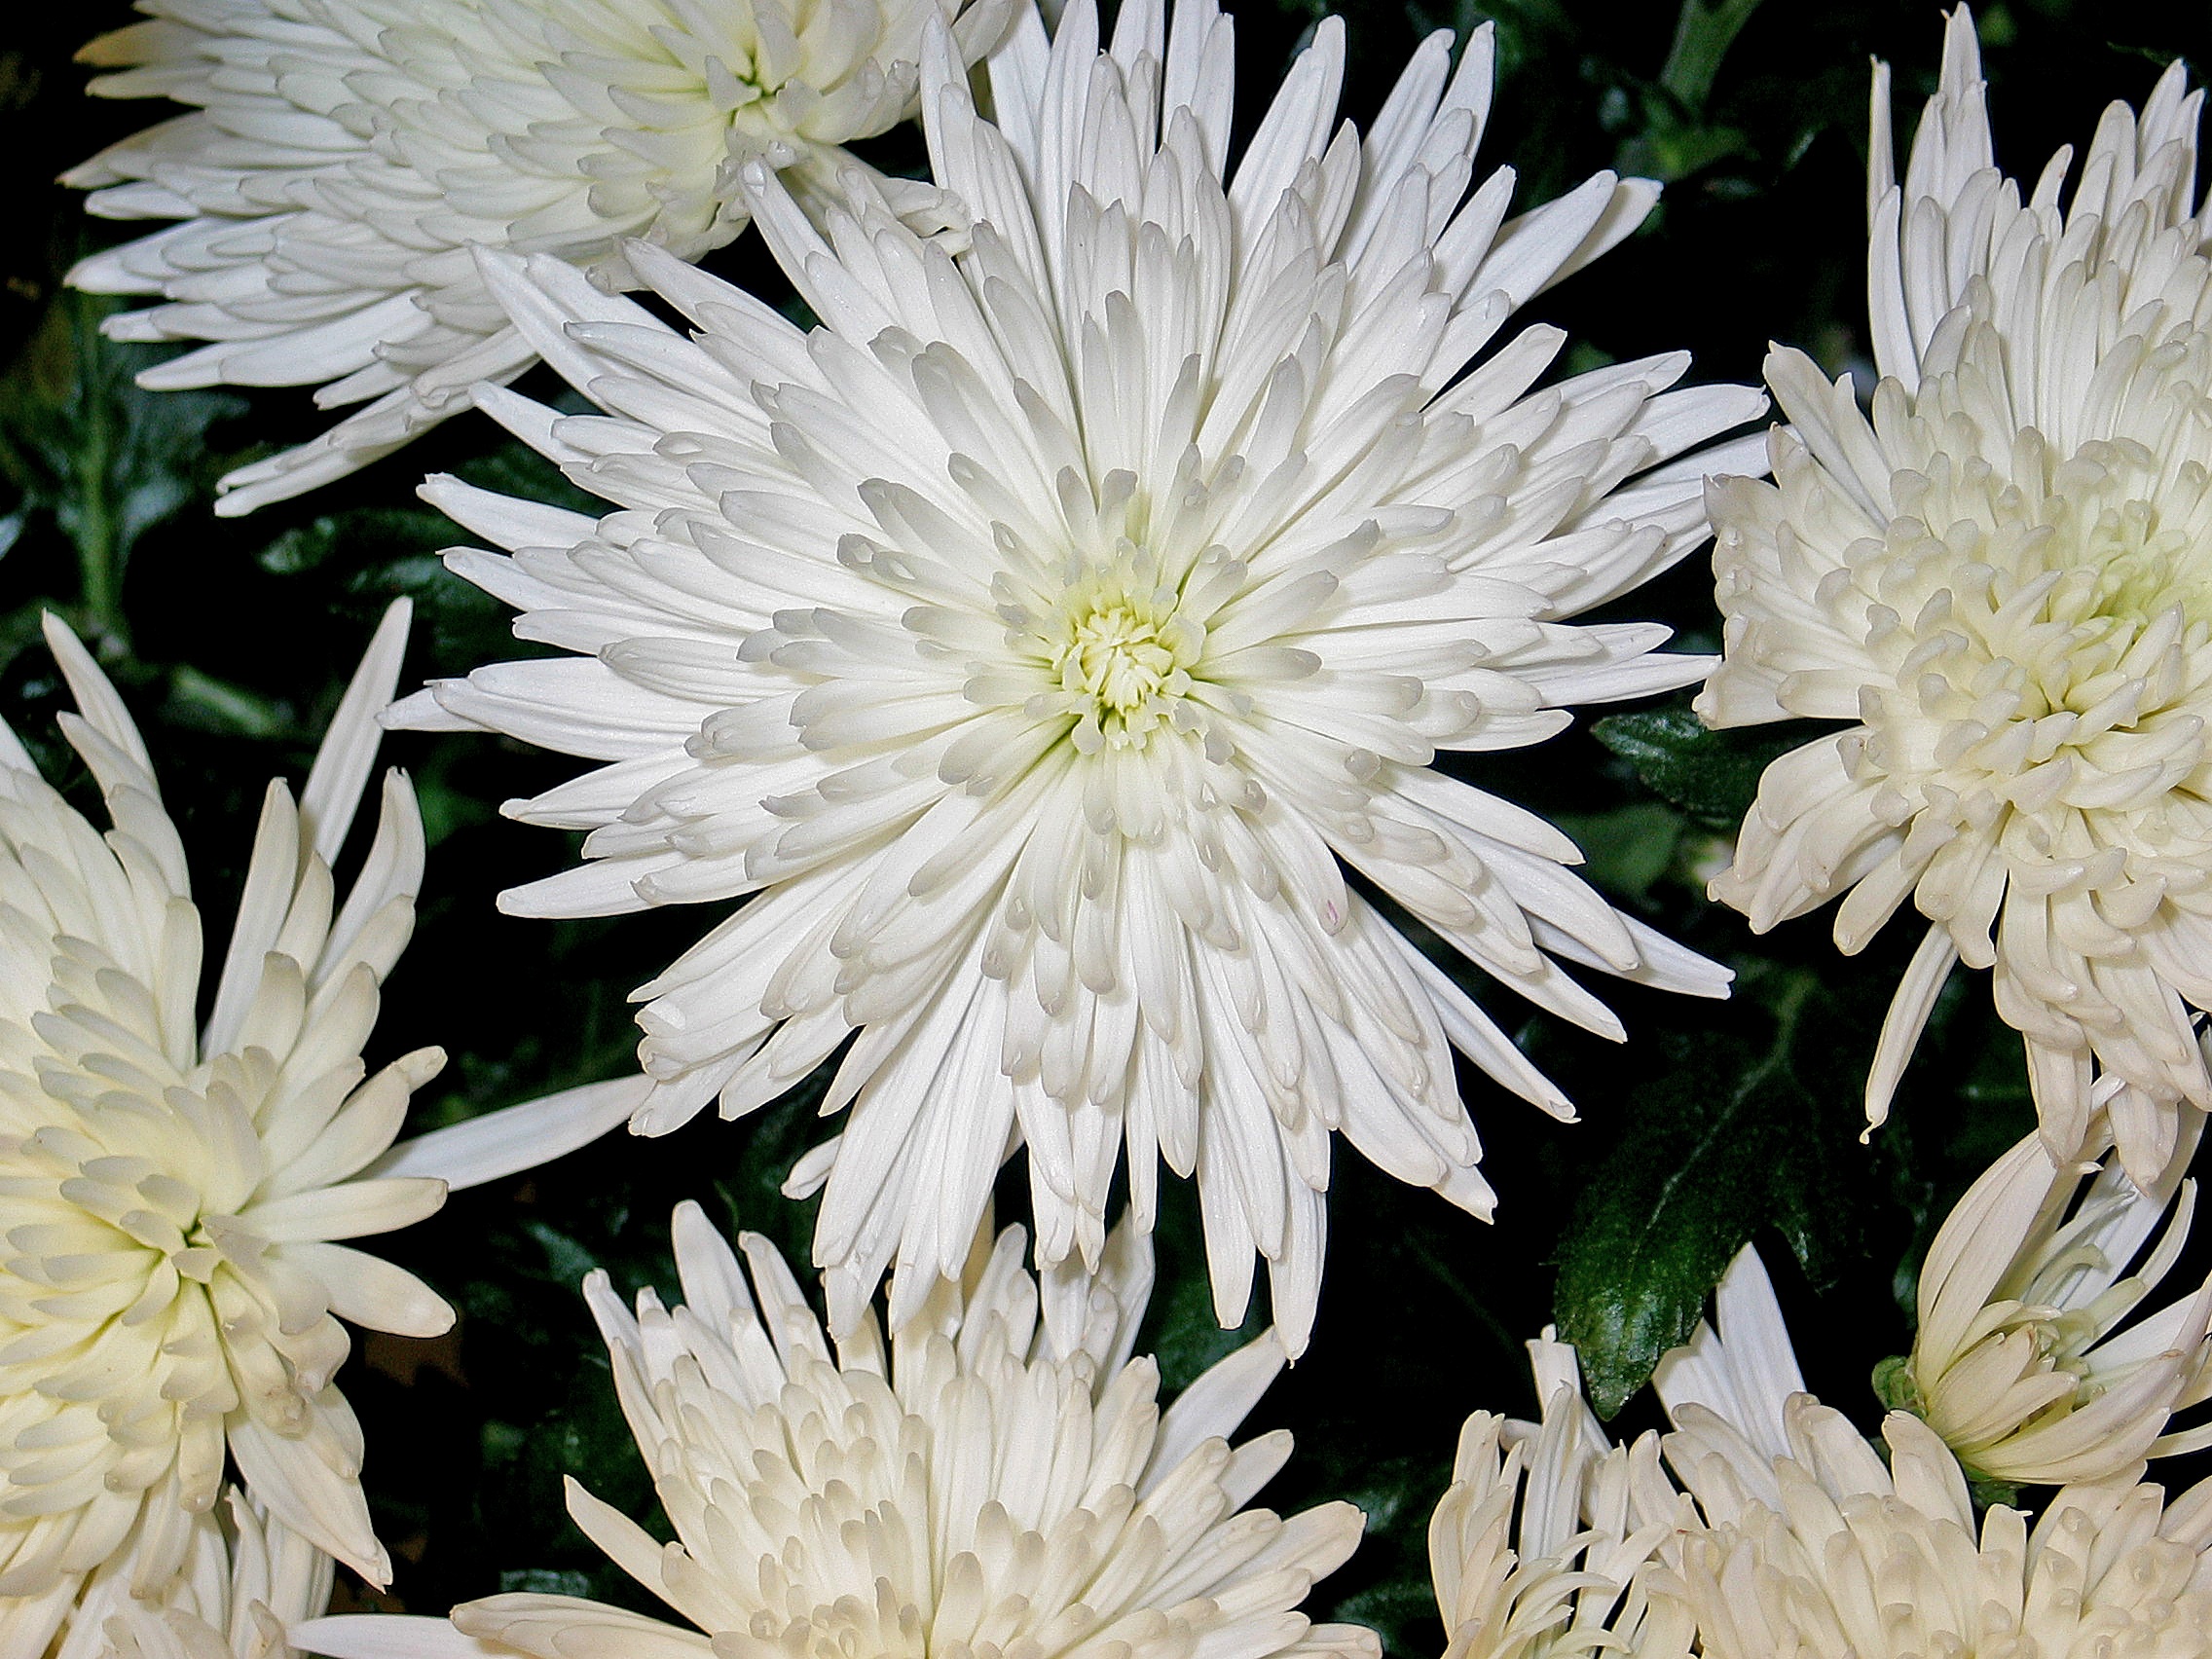
nature, plant, white, flower, petal, daisy, bouquet, autumn, botany, rest, garden, flora, flowers, arrangement, decorative, purity, bouquet of flowers, floristry, birthday bouquet, impression, macro photography, festivity, asters, floral arrangement, table decoration, chrysanthemums, flowering plant, daisy family, floristisch, table arrangement, floral decoration, oxeye daisy, plant stem, land plant, marguerite daisy, chrysanths